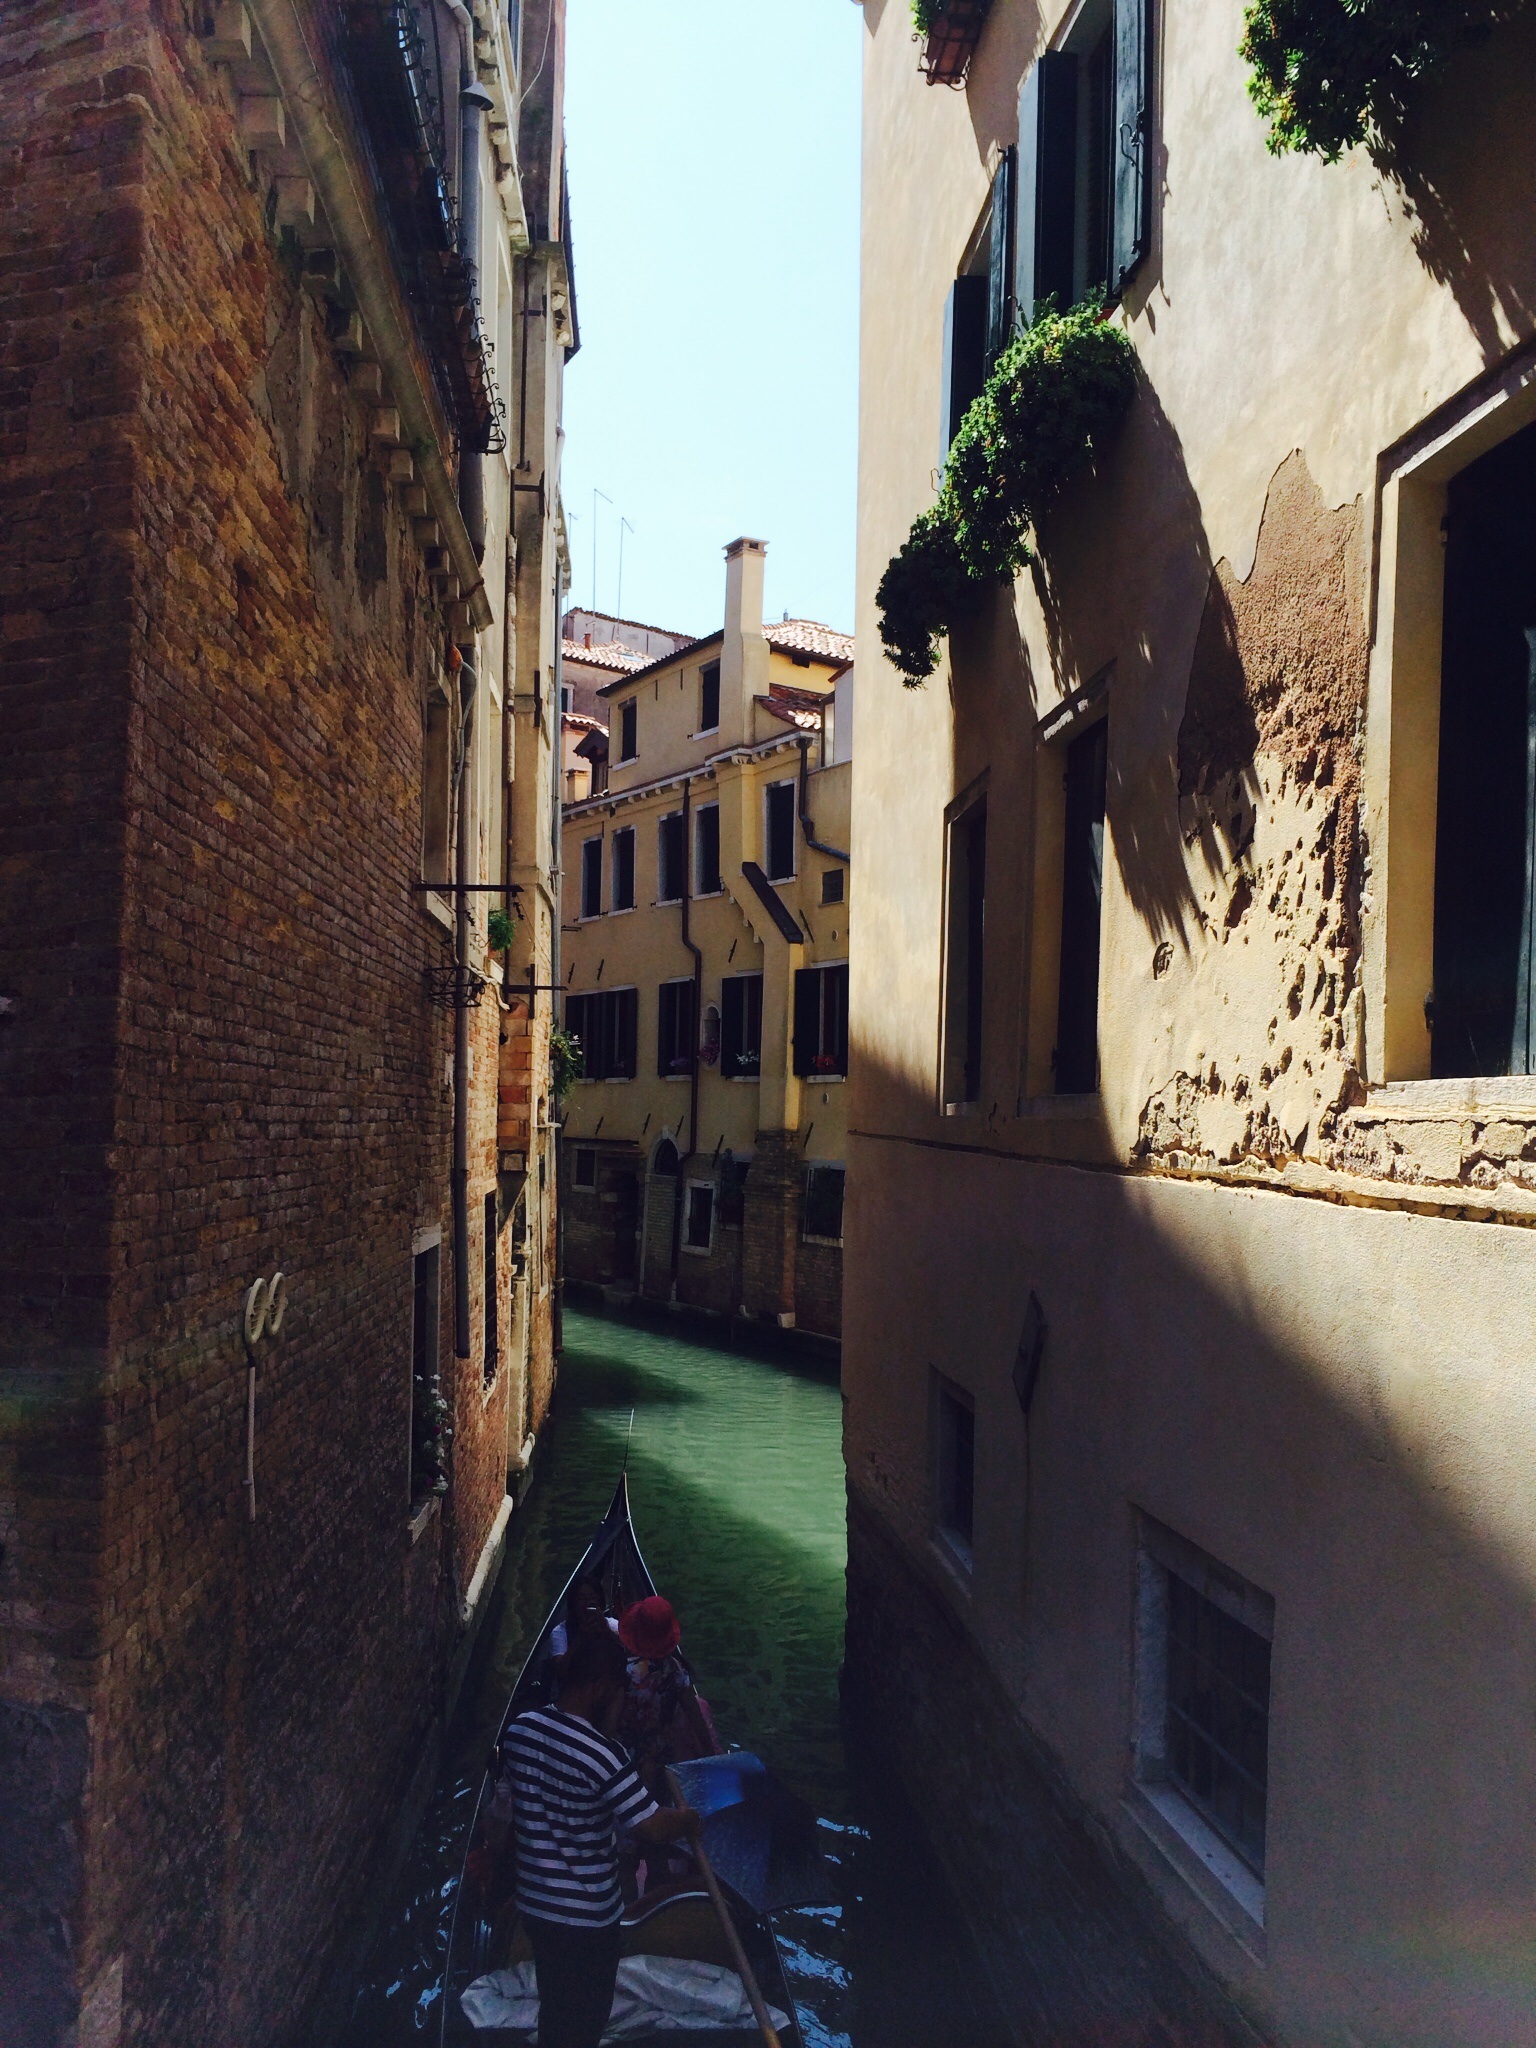
water, architecture, road, street, town, alley, canal, narrow, europe, color, holiday, italy, venice, blue, waterway, infrastructure, homes, venezia, channel, gondola, quiet, italian